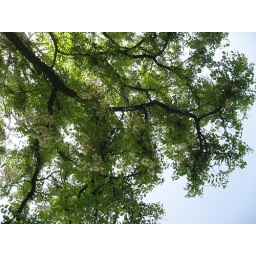
the tree i was sitting under at this huge cemetery located on a hill